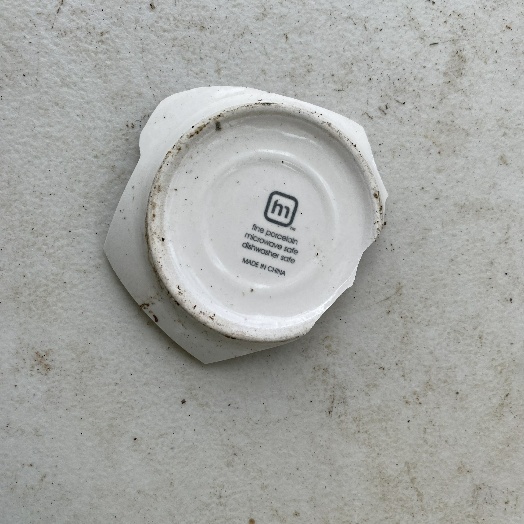
Label: Miscellaneous Trash